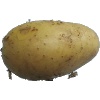
Label: white_potato